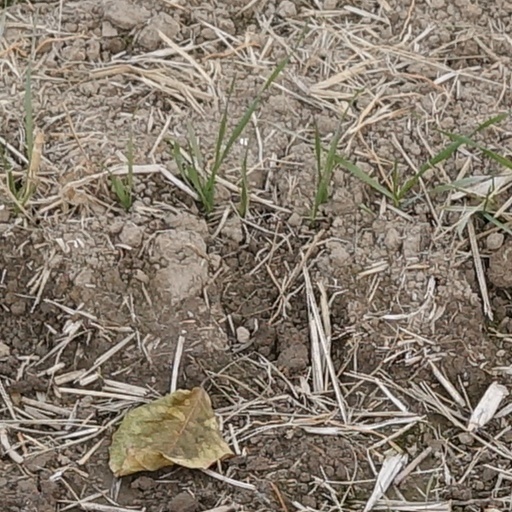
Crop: wheat